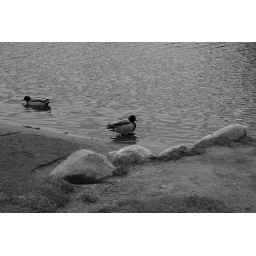
ducks by the lake